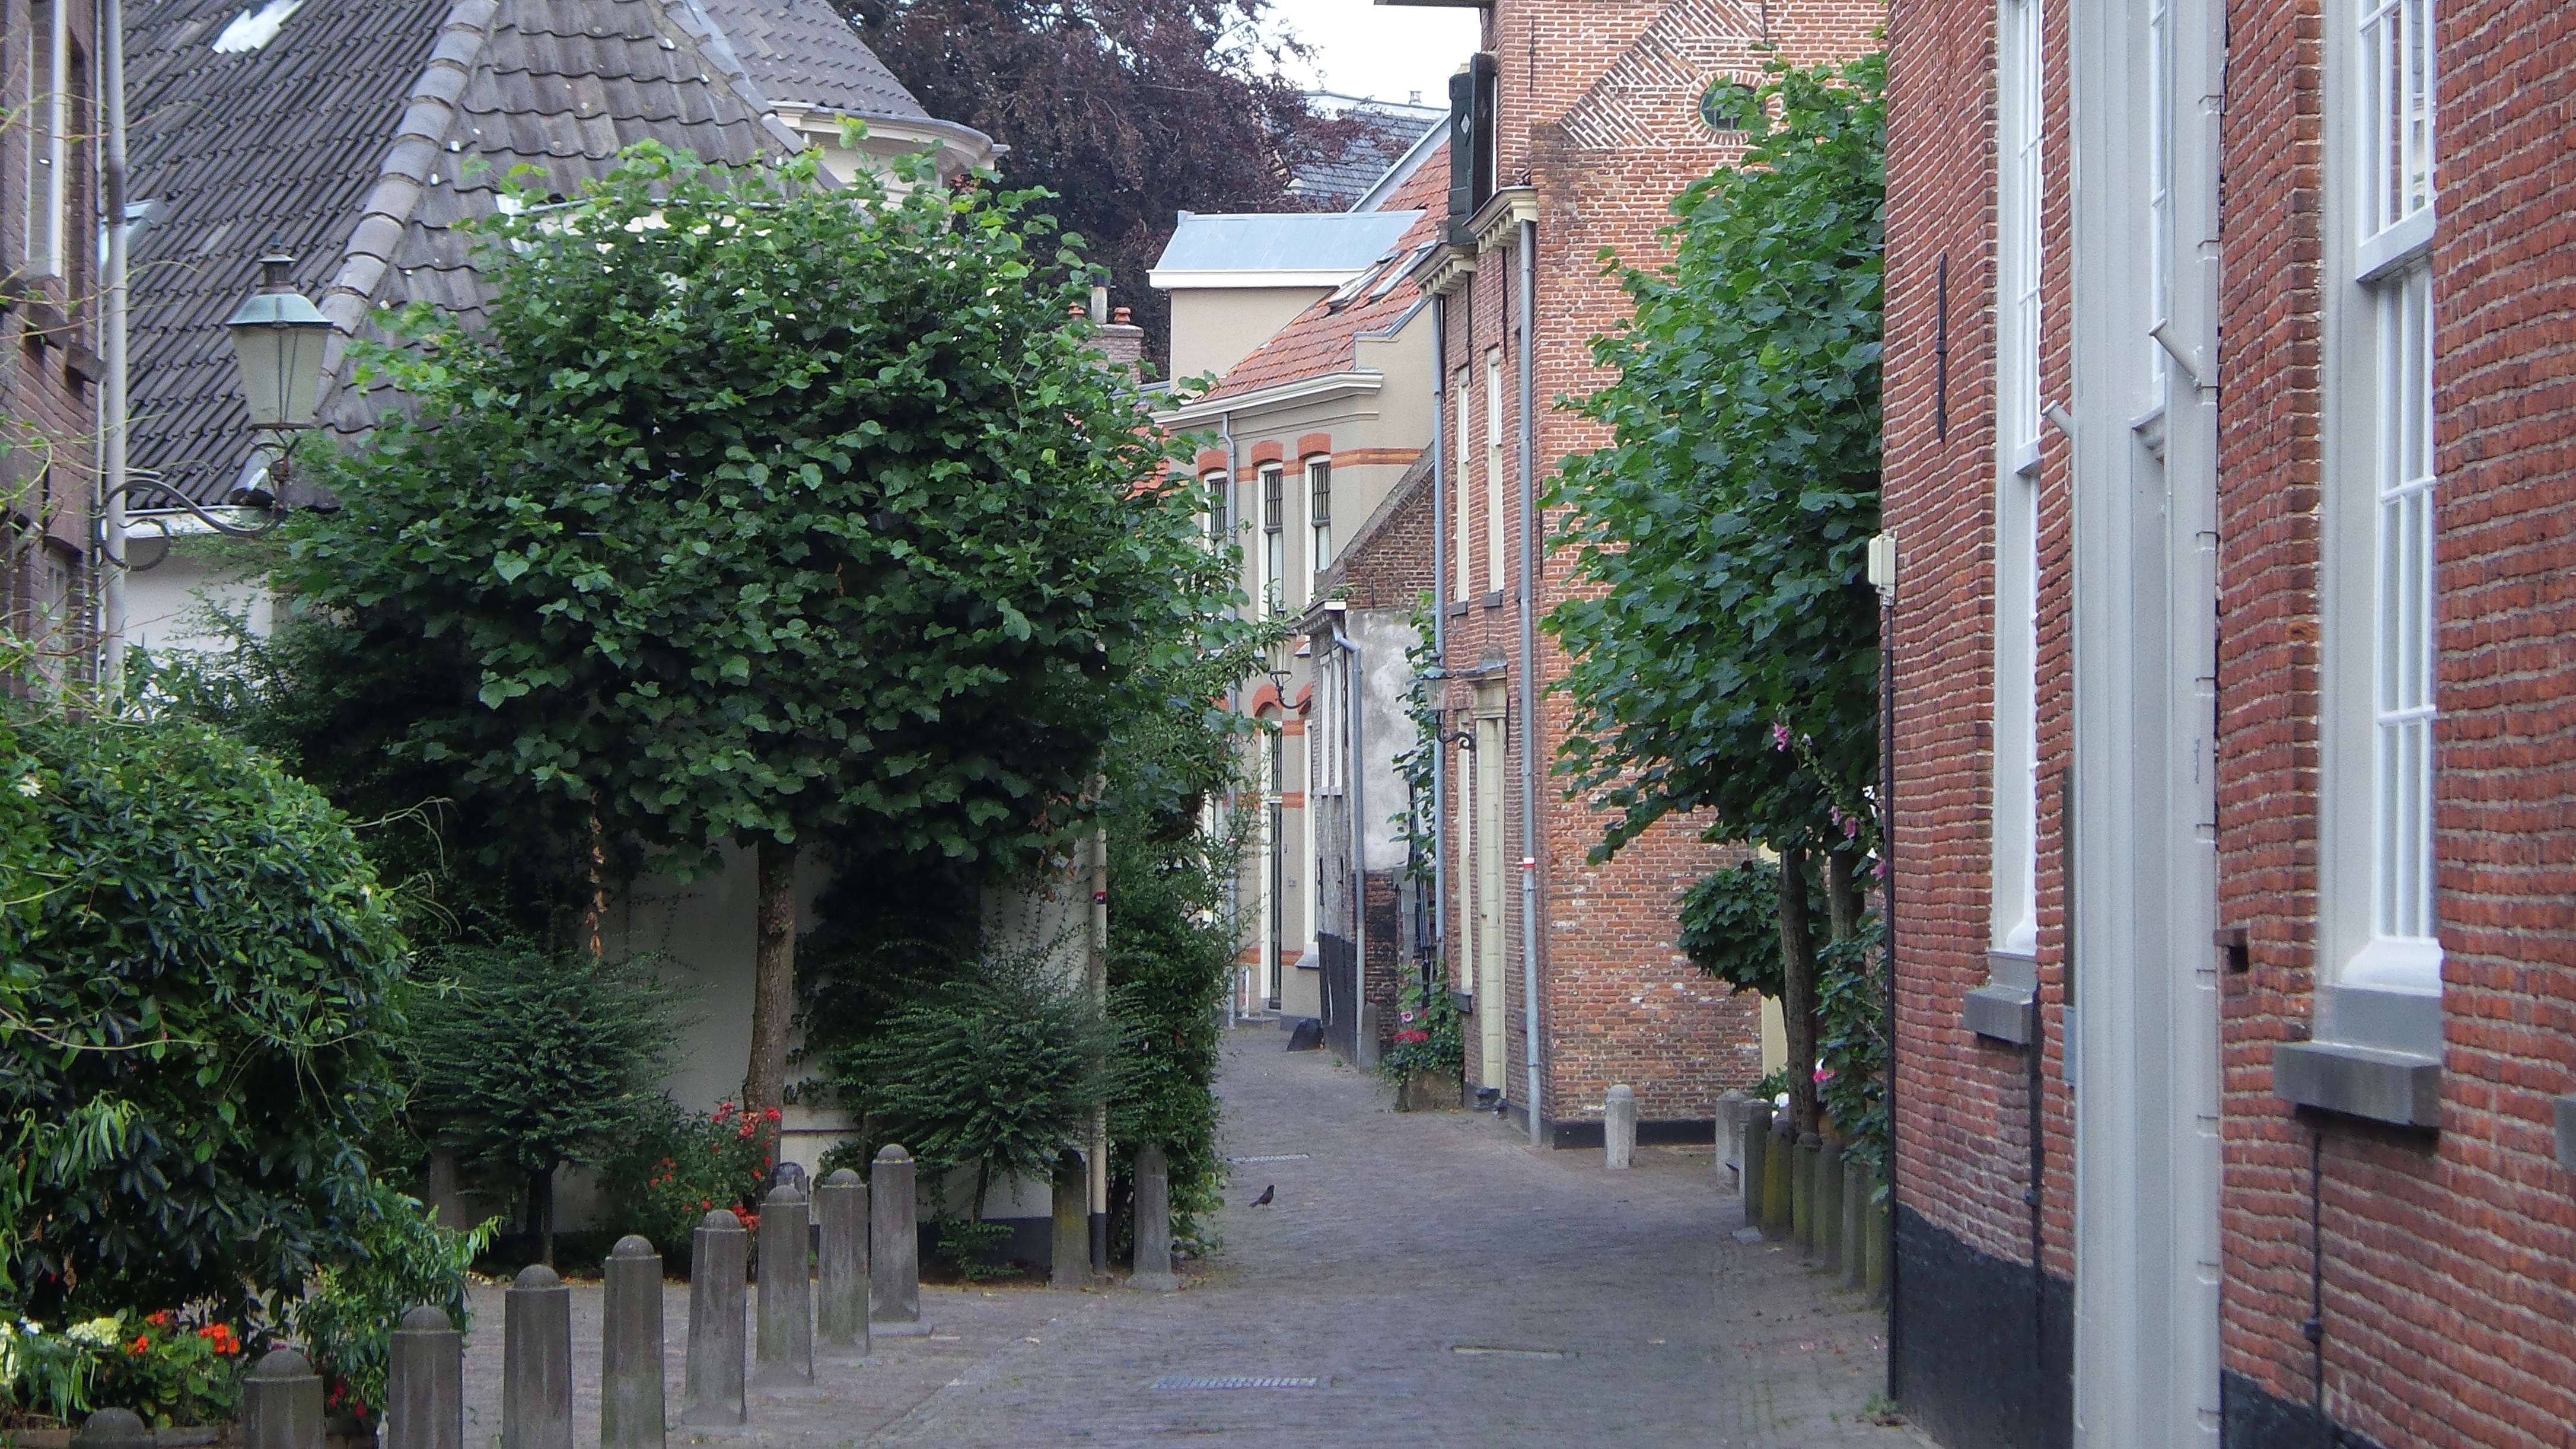
tree, road, street, town, alley, city, downtown, village, facade, property, 2014, netherlands, courtyard, infrastructure, center, neighbourhood, amersfoort, residential area, human settlement